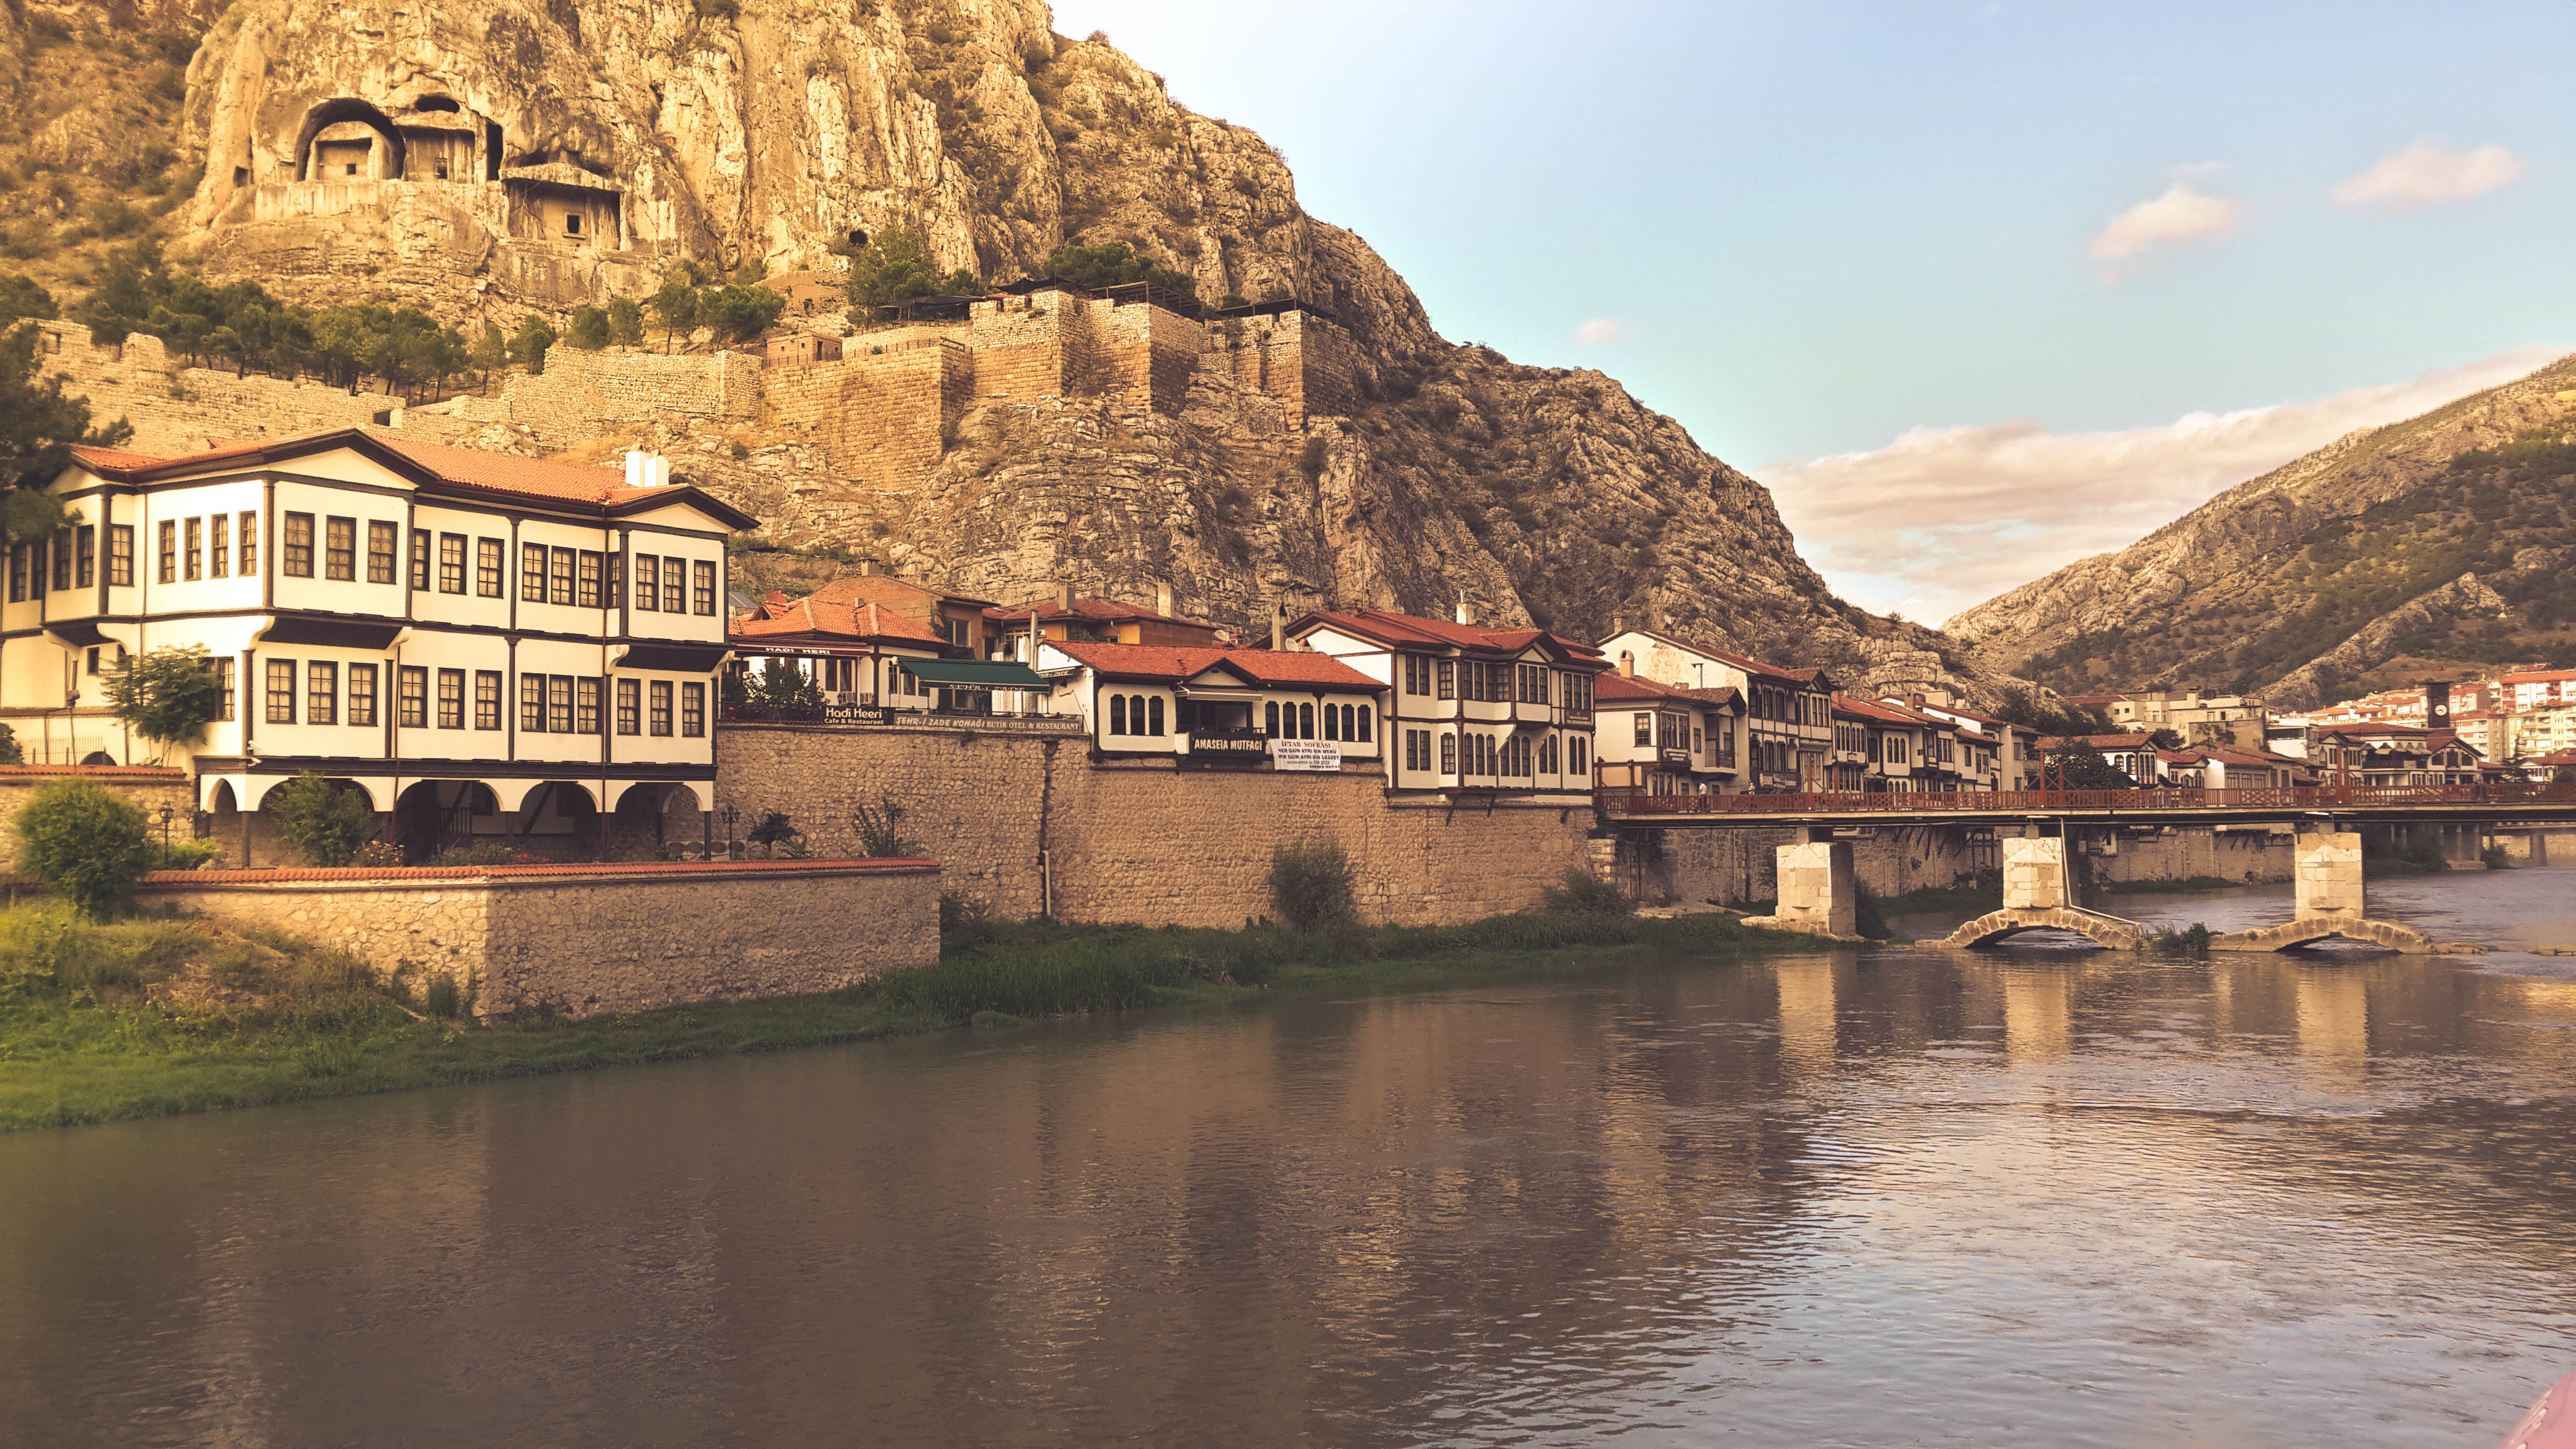
water, rock, bridge, town, river, valley, stone, village, reflection, castle, fortification, tourism, waterway, buildings, cliffs, houses, waterside, wadi, landform, moutnains, geographical feature